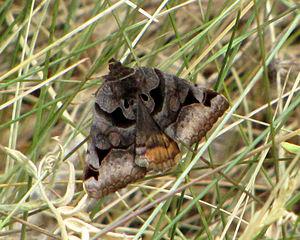
Le genre Euclidia regroupe des insectes lépidoptères de la famille des Noctuidae, de la sous-famille des Catocalinae.